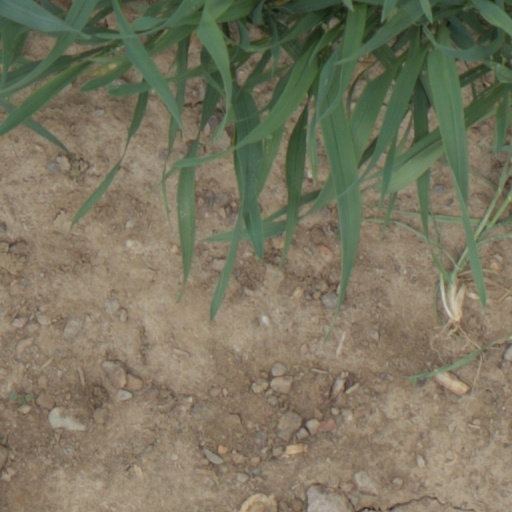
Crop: wheat